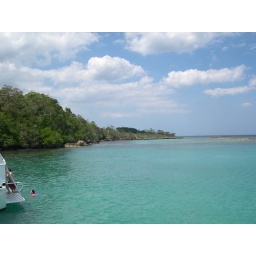
Near Dunn River Falls - Ari in the water at the aft of the ship